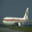
Label: airplane